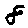
Label: 8